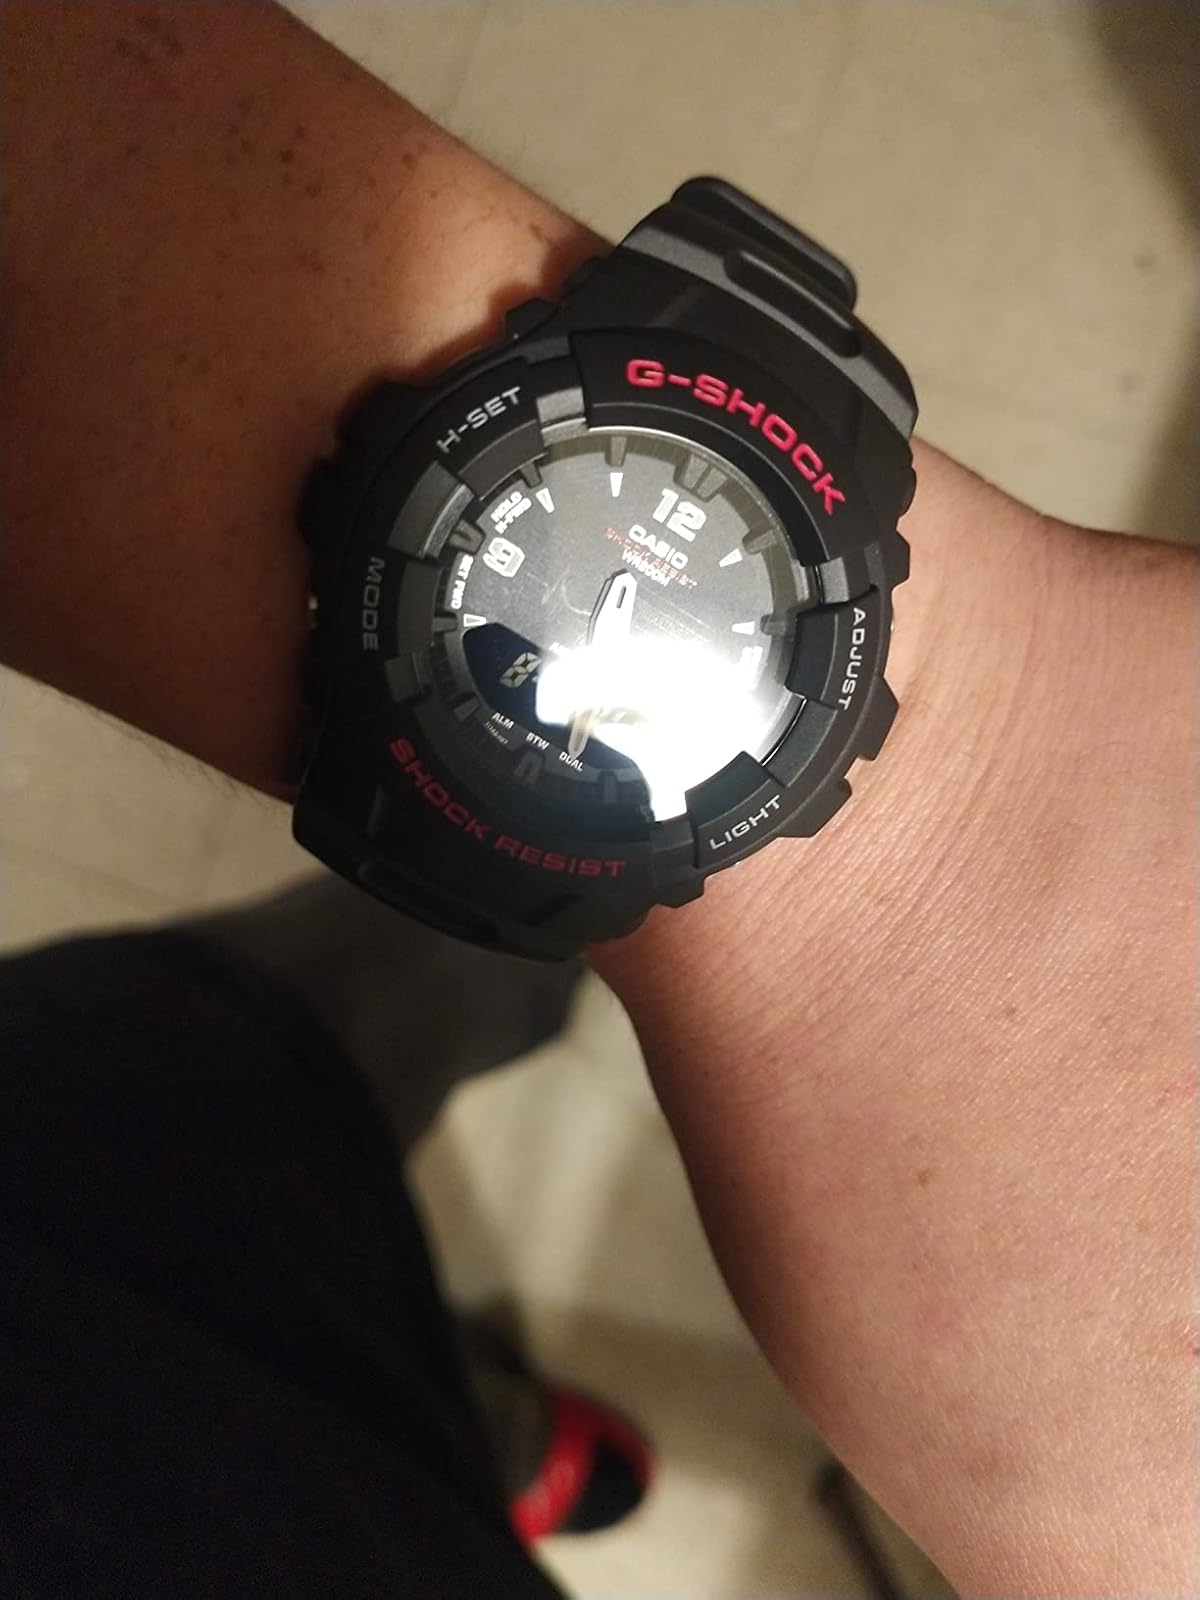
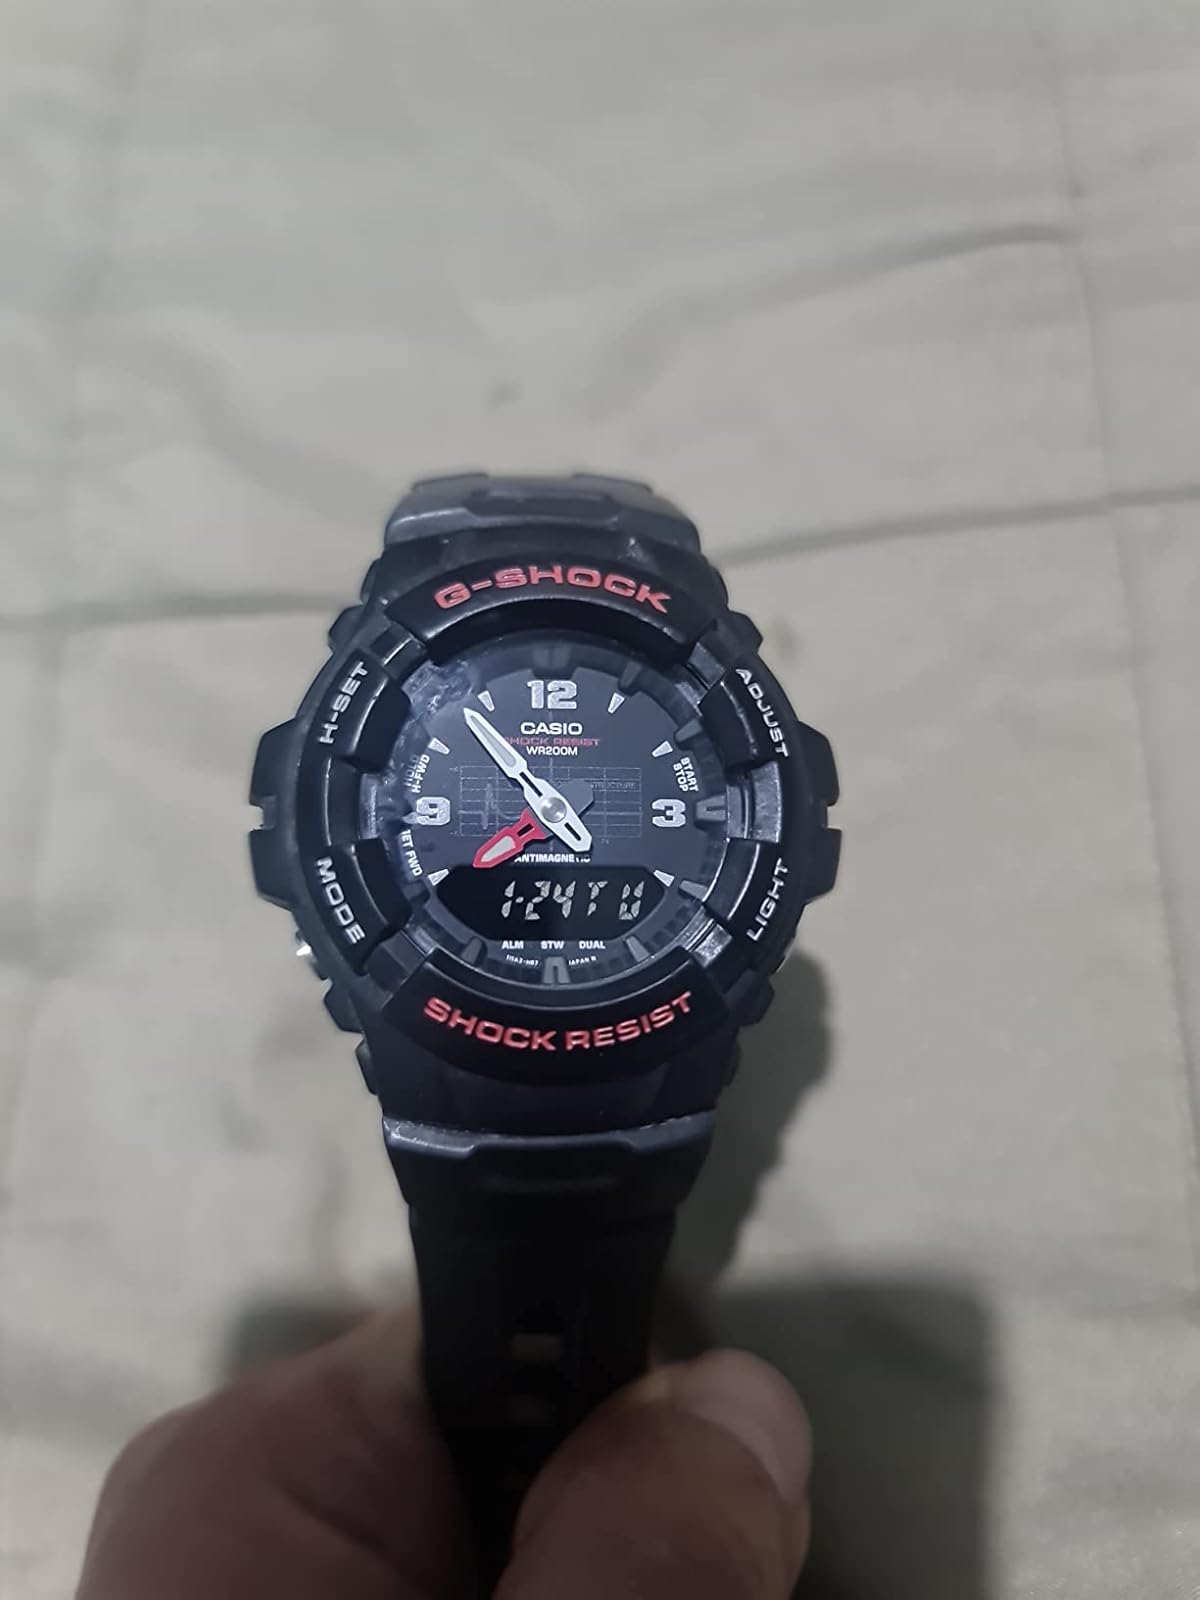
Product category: accessories_watch
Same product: yes